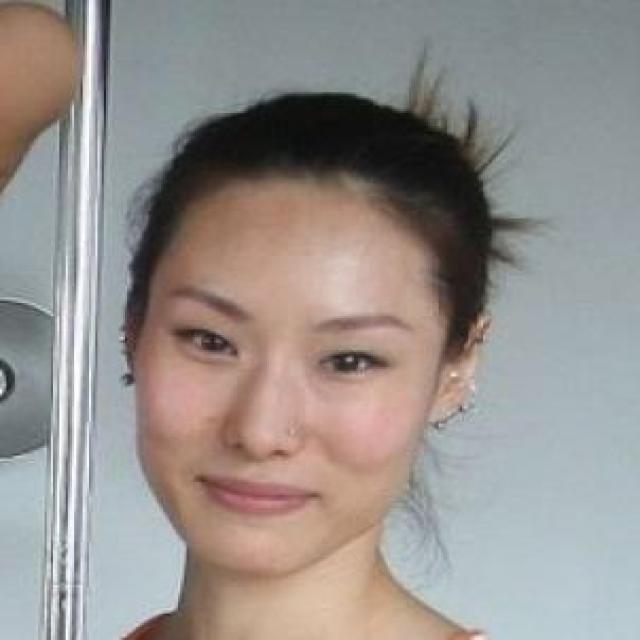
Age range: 21-44